John C. Ketcham

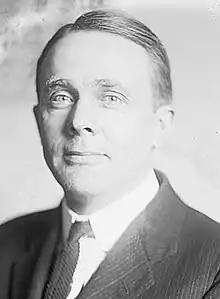
National Photo Company Collection, Library of Congress

John Clark Ketcham (January 1, 1873 – December 4, 1941) was a politician from the U.S. state of Michigan.